Czechoslovak Legion

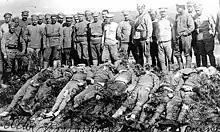
Soldiers of the 8th Regiment of the Czechoslovak Legion in Russia killed by Bolsheviks at Nikolsk-Ussuriysky, 1918. Standing above them are other members of the Czechoslovak Legion.

Flags of legions’ regiments were white and red with embroidered symbols of the Czech countries and Slovakia, linden twigs, St. Wenceslas’ crown, letters “ S”, and Hussite themes.